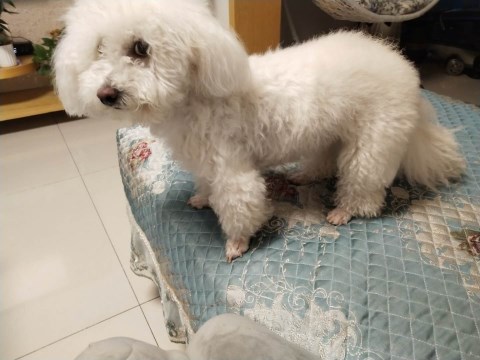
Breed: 3083-n000117-Bichon_Frise